Ian Desmond

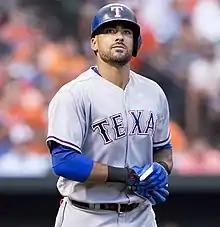
Desmond with the Texas Rangers in 2016

After rejecting a $15.8 million qualifying offer from the Nationals, Desmond remained a free agent until February 29, 2016, when he signed a one-year, $8 million contract with the Texas Rangers. Desmond was expected to play primarily in the outfield rather than as a shortstop for the Rangers. He made his first appearances in left and center field during Cactus League action in March 2016.